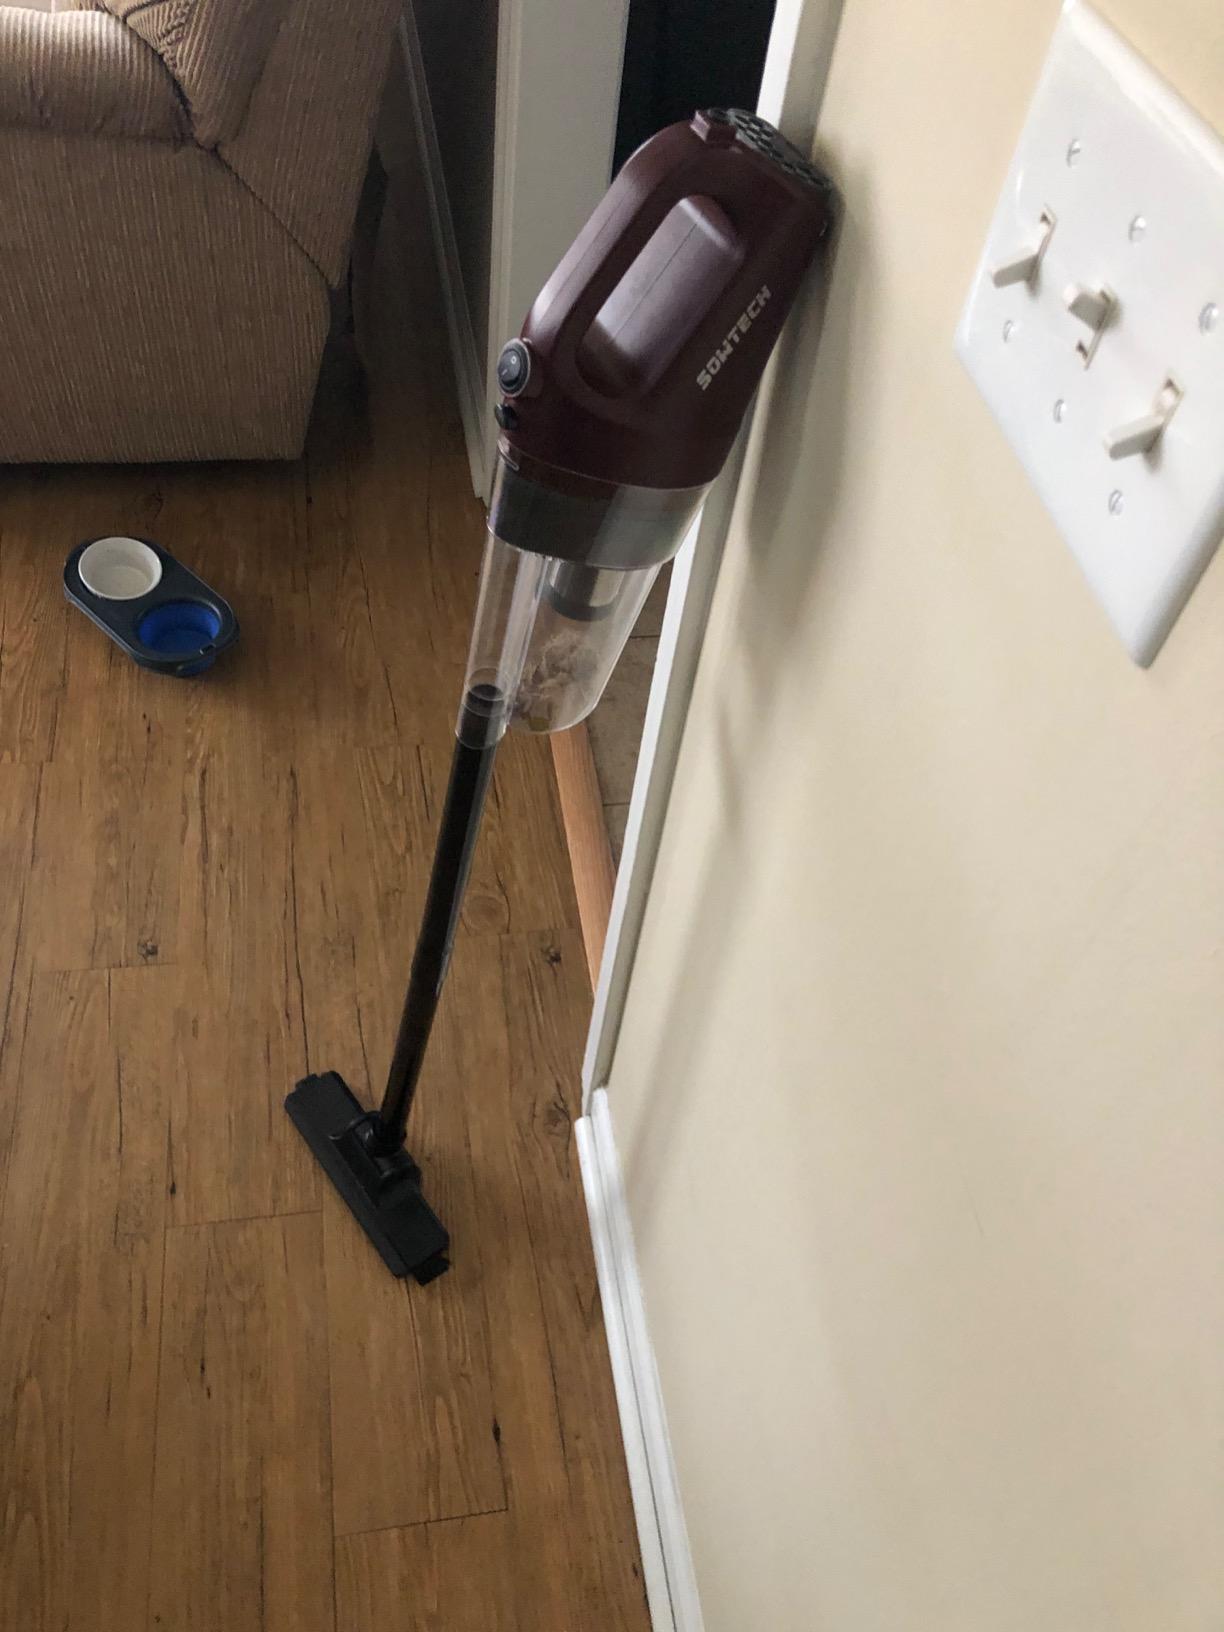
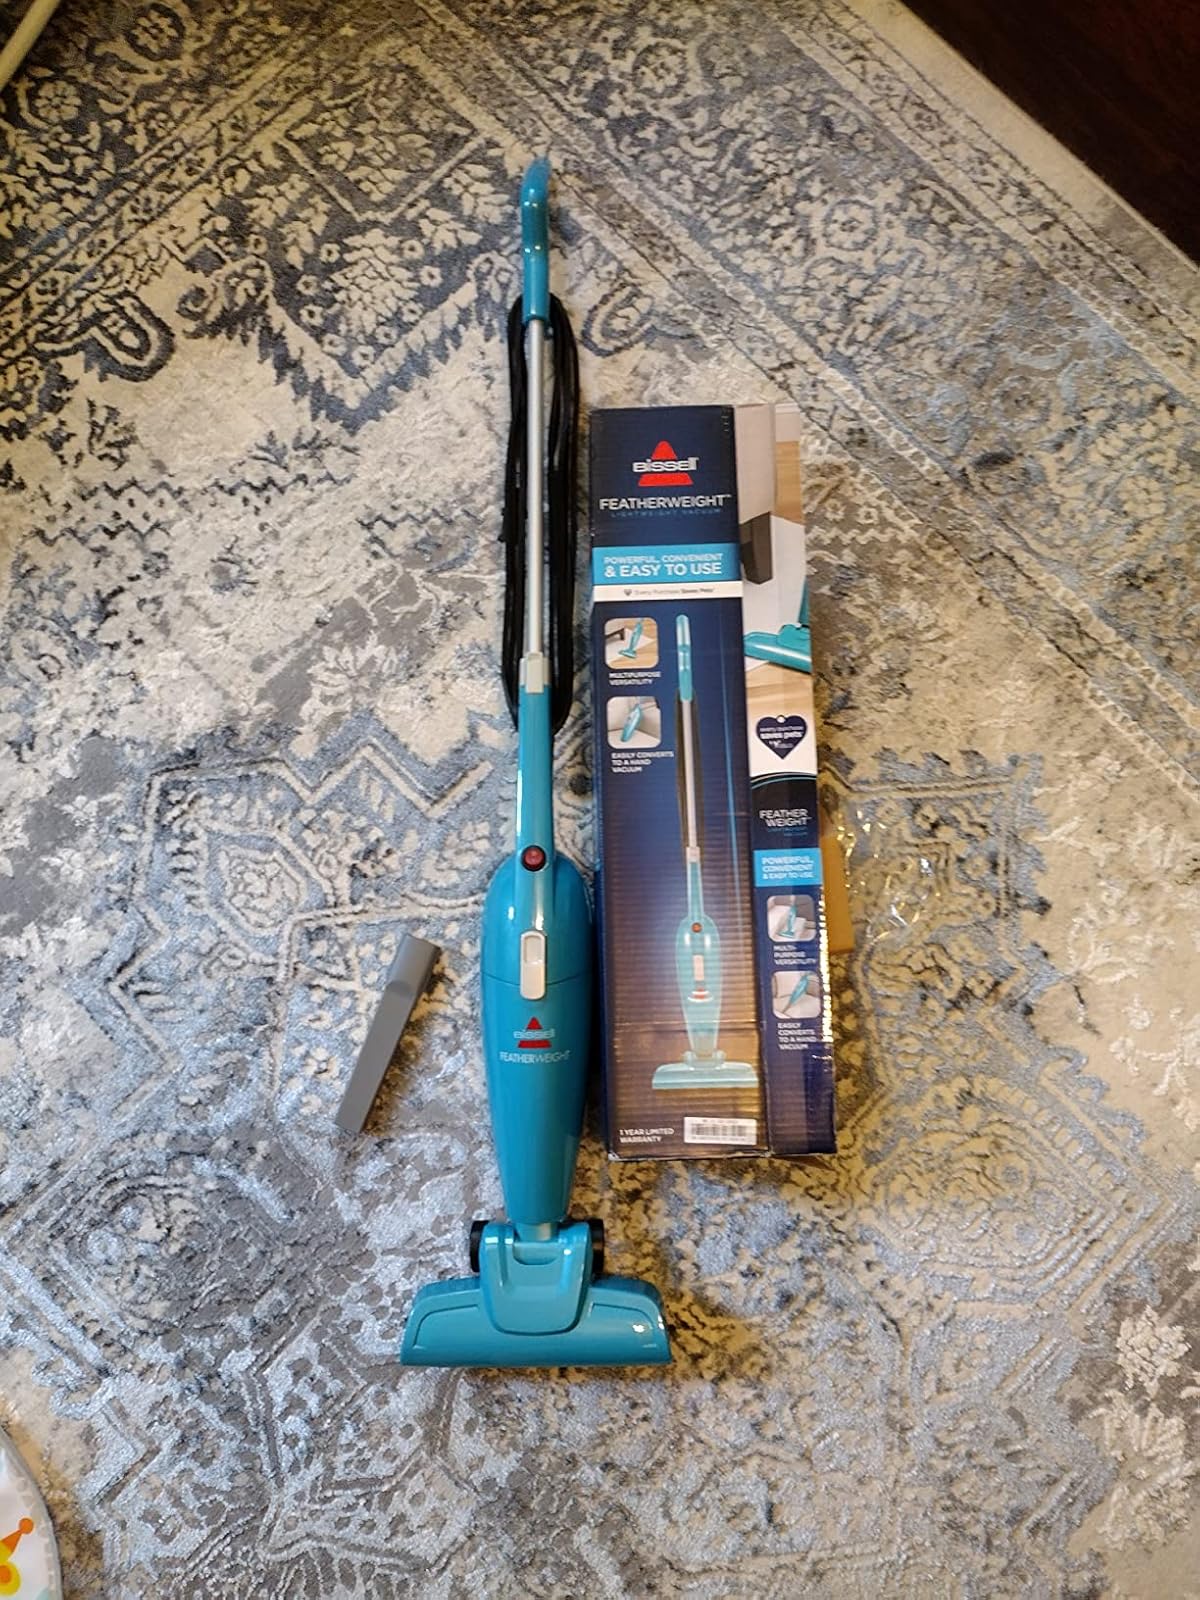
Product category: items_vacuum
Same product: no